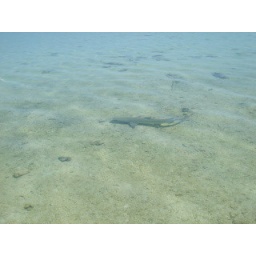
Taken standing in the water on our beach at Heron Island. Really, Spielberg had it all wrong.